Answer in natural language. How many ShelvingUnits are visible in the scene? Choose between the following options: 0, 1, 4, 3 or 2
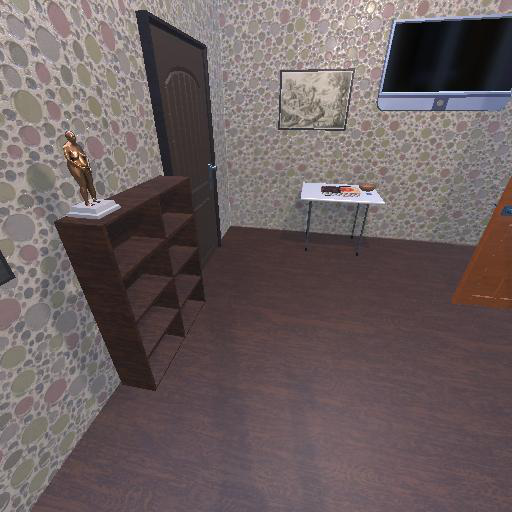
<answer>1</answer>